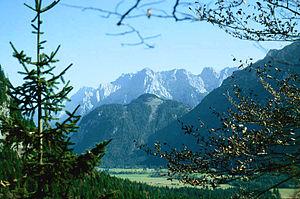
Le massif des Karwendel se situe dans les Préalpes orientales septentrionales. Il est partagé entre l'Autriche pour la plus grande part et l'Allemagne. La frontière passe par les chaînons de Karwendel du Nord et de Vorkarwendel. Quatre chaînons principaux s'étendent d'ouest en est, auxquels viennent s'ajouter de nombreux chaînons latéraux et de vastes contreforts montagneux au nord.